Libya

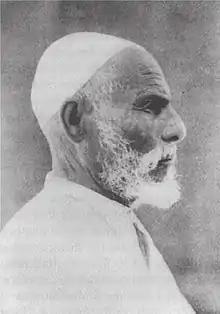
Omar Mukhtar was a prominent leader of Libyan resistance in Cyrenaica against Italian colonization.

After a successful invasion of Tripoli by Habsburg Spain in 1510, and its handover to the Knights of St. John, the Ottoman admiral Sinan Pasha took control of Libya in 1551. His successor Turgut Reis was named the Bey of Tripoli and later Pasha of Tripoli in 1556. By 1565, administrative authority as regent in Tripoli was vested in a "pasha" appointed directly by the "sultan" in Constantinople/Istanbul. In the 1580s, the rulers of Fezzan gave their allegiance to the sultan, and although Ottoman authority was absent in Cyrenaica, a "bey" was stationed in Benghazi late in the next century to act as agent of the government in Tripoli. European slaves and large numbers of enslaved Blacks transported from Sudan were also a feature of everyday life in Tripoli. In 1551, Turgut Reis enslaved almost the entire population of the Maltese island of Gozo, some 5,000 people, sending them to Libya.